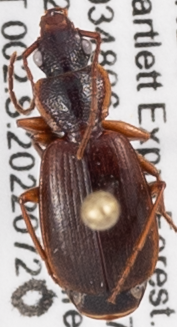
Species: Cymindis cribricollis
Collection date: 2022-07-20
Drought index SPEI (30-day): -0.988
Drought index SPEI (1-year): -0.8
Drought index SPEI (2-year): -1.314